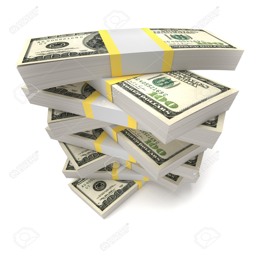
stacks of dollars - this is a 3d render illustration stock illustration